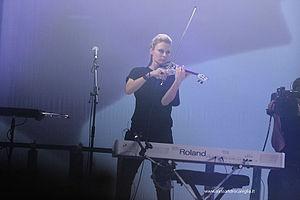
Placebo est un groupe de rock alternatif britannique, originaire de Londres, en Angleterre. Il est formé en 1994 par Brian Molko et Stefan Olsdal, qui sont d'abord accompagnés par Robert Schultzberg jusqu'en 1996, puis Steve Hewitt jusqu'en 2007, et Steve Forrest jusque début 2015.